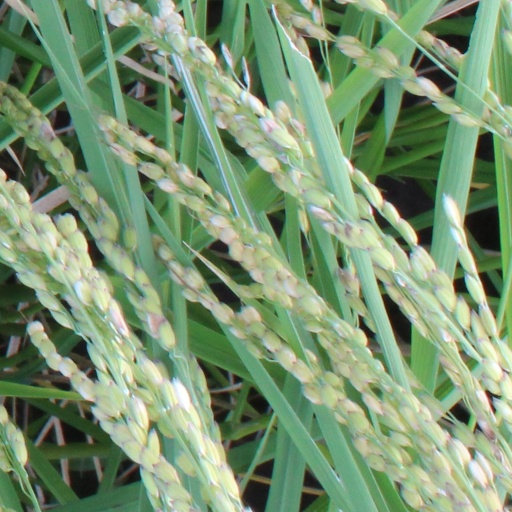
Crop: rice